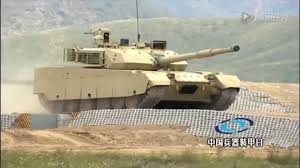
Label: Tank